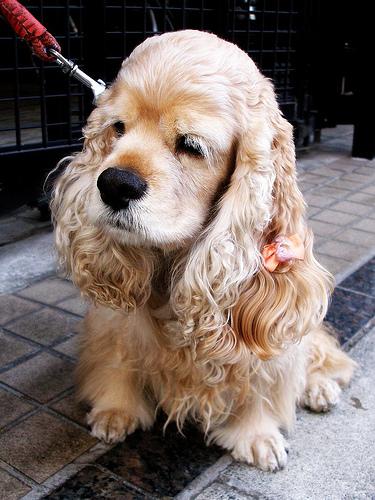
Breed: english cocker spaniel